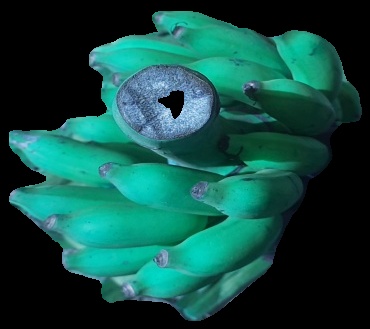
Variety: elakki-bale
Grade: grade3